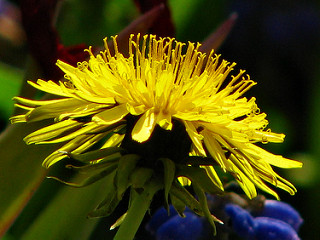
Flower: dandelion